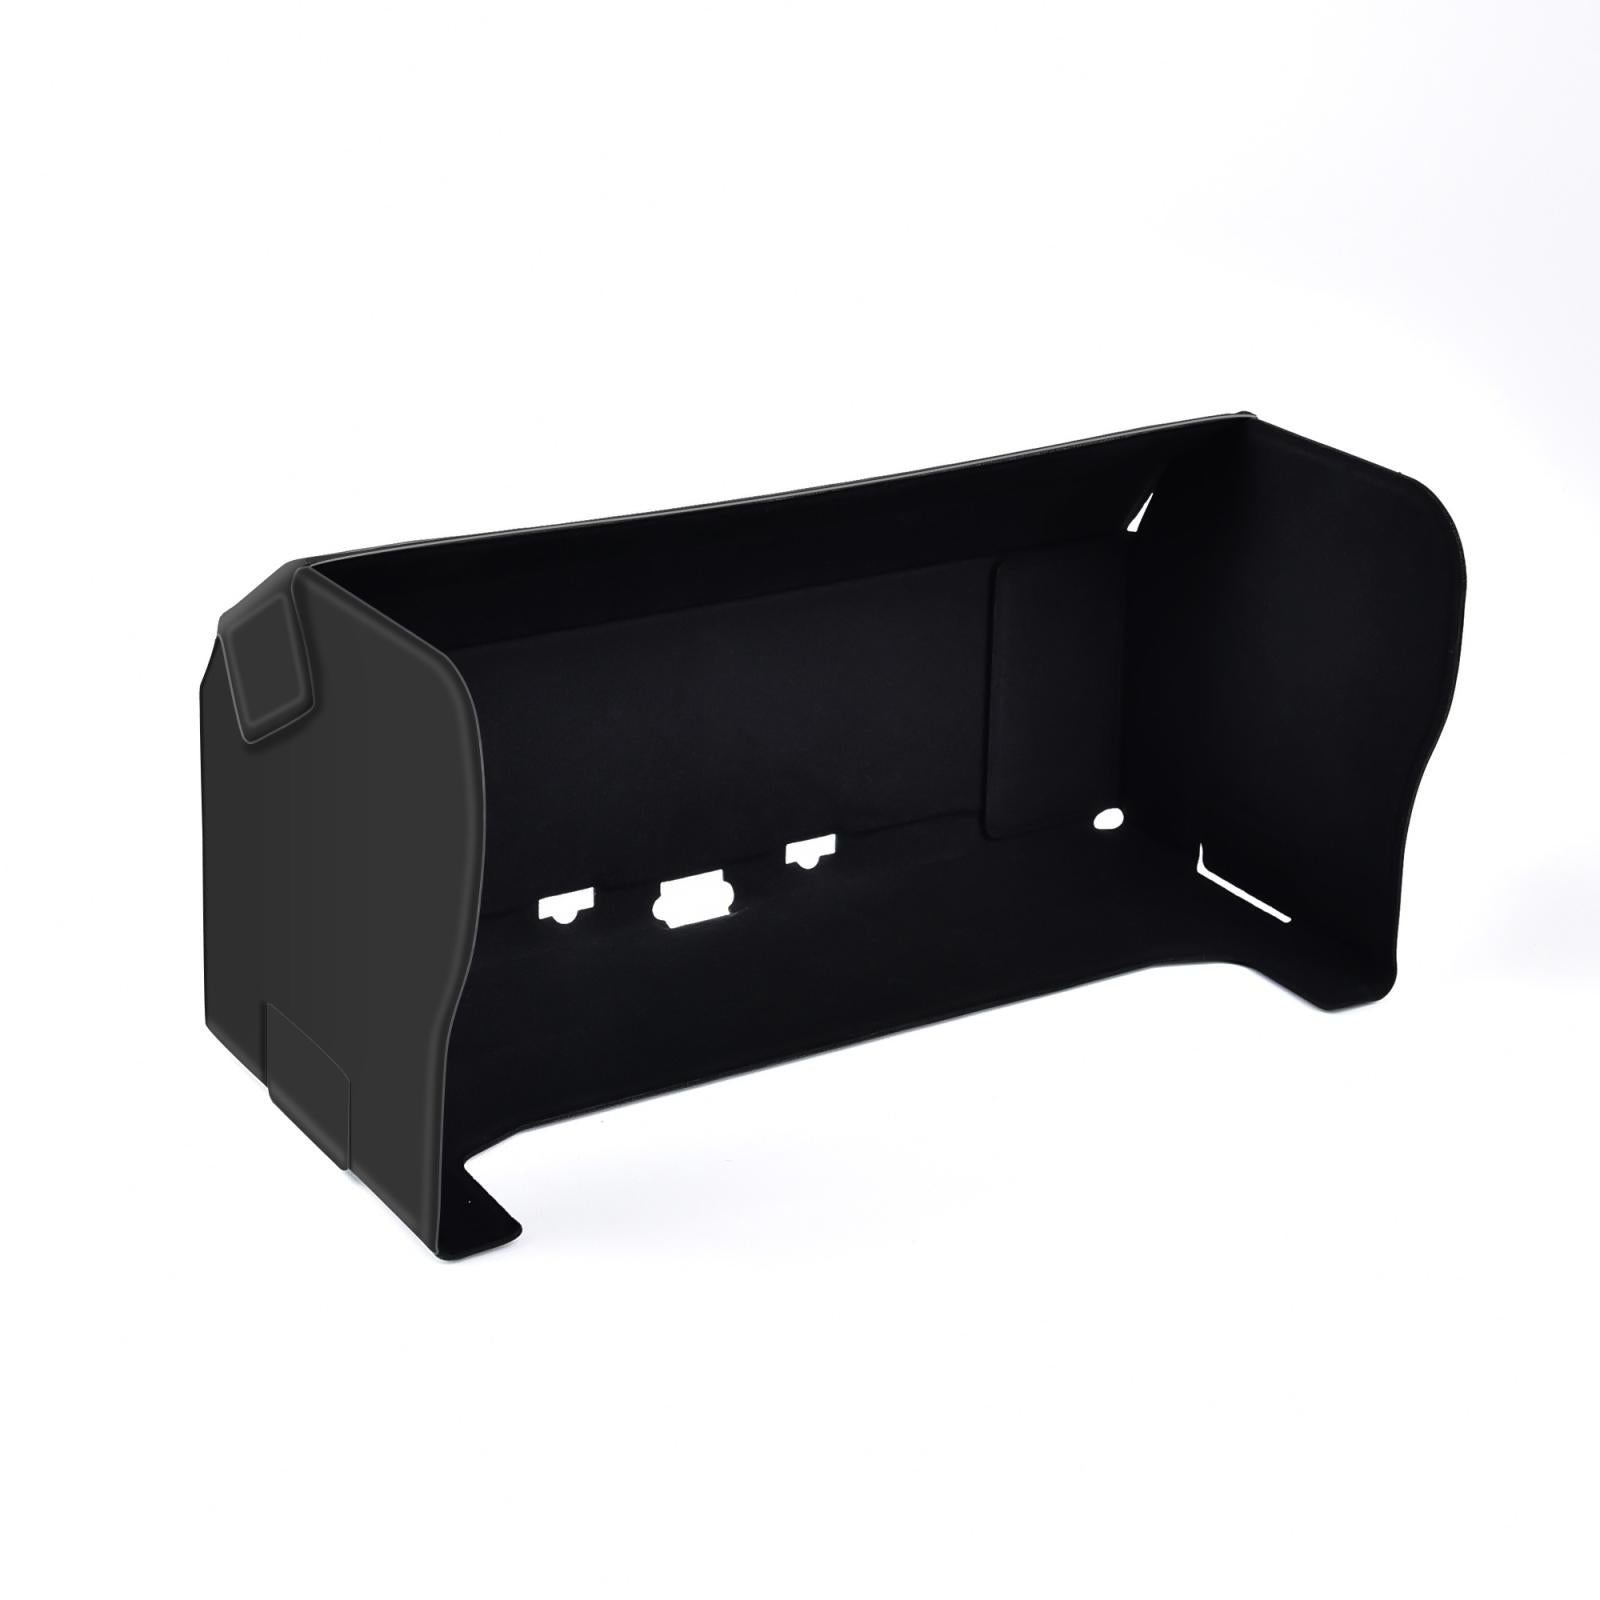
Foldable Magnetic Sunshade For Dji Mini 2 Mavic Air 2 And Air 2S V562-A105001100ADE
Features: • During the day when the sun is strong, it can effectively block the reflection that affects the screen display and protect the eyes from the stimulation of the reflection • Slope design, shading without affecting operation • Three-fold design, easy to store and carry • Black suede PU material, can restrain the screen reflection, no reflection • Magnetic design, easy to install and remove • Built-in glass fiber and surface PU material, feel comfortable, not easy to deform, and not easy to stain dust • Size: 18.2x10.1x10cm Package Includes: • 1 x 1108859 Dedicated Foldable Remote Control Magnetic Sunshade Anti Reflective Plate for Dji Mini 2 Mavic Air 2 and Air 2S Returns, Refunds, and Replacements: Products that are received faulty, damaged, or not as described are eligible for a return, refund, or replacement by Australian Consumer Law (ACL). We are committed to ensuring that all products meet the standards of quality and reliability expected by our customers. However, please note that we do not accept returns or provide refunds for Changes of Mind (COM). We encourage you to carefully consider your purchase to ensure it meets your needs and expectations. Delivery Timeframe: Please note that we cannot guarantee an exact delivery date. The estimated delivery timeframes exclude weekends, public holidays, and any potential delays caused by local shipping carriers due to network congestion, natural disasters (such as floods or bushfires), or other unforeseen circumstances. 8-12 Working Days (approximately) across Australia
Brand: Parallel Deals
Category: Cameras & Optics > Camera & Optic Accessories > Optic Accessories > Optics Bags & Cases > Binocular Cases